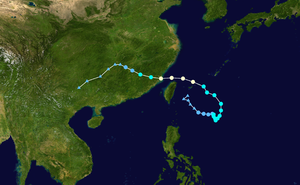
La saison cyclonique 2013 n'a pas de date spécifique de début ou de fin selon la définition de l'Organisation météorologique mondiale. Cependant, les cyclones tropicaux dans ce bassin montrent un double pic d'activité en mai et en novembre. Les vents dans le Pacifique ne sont pas enregistrés sur une minute mais sur dix minutes.